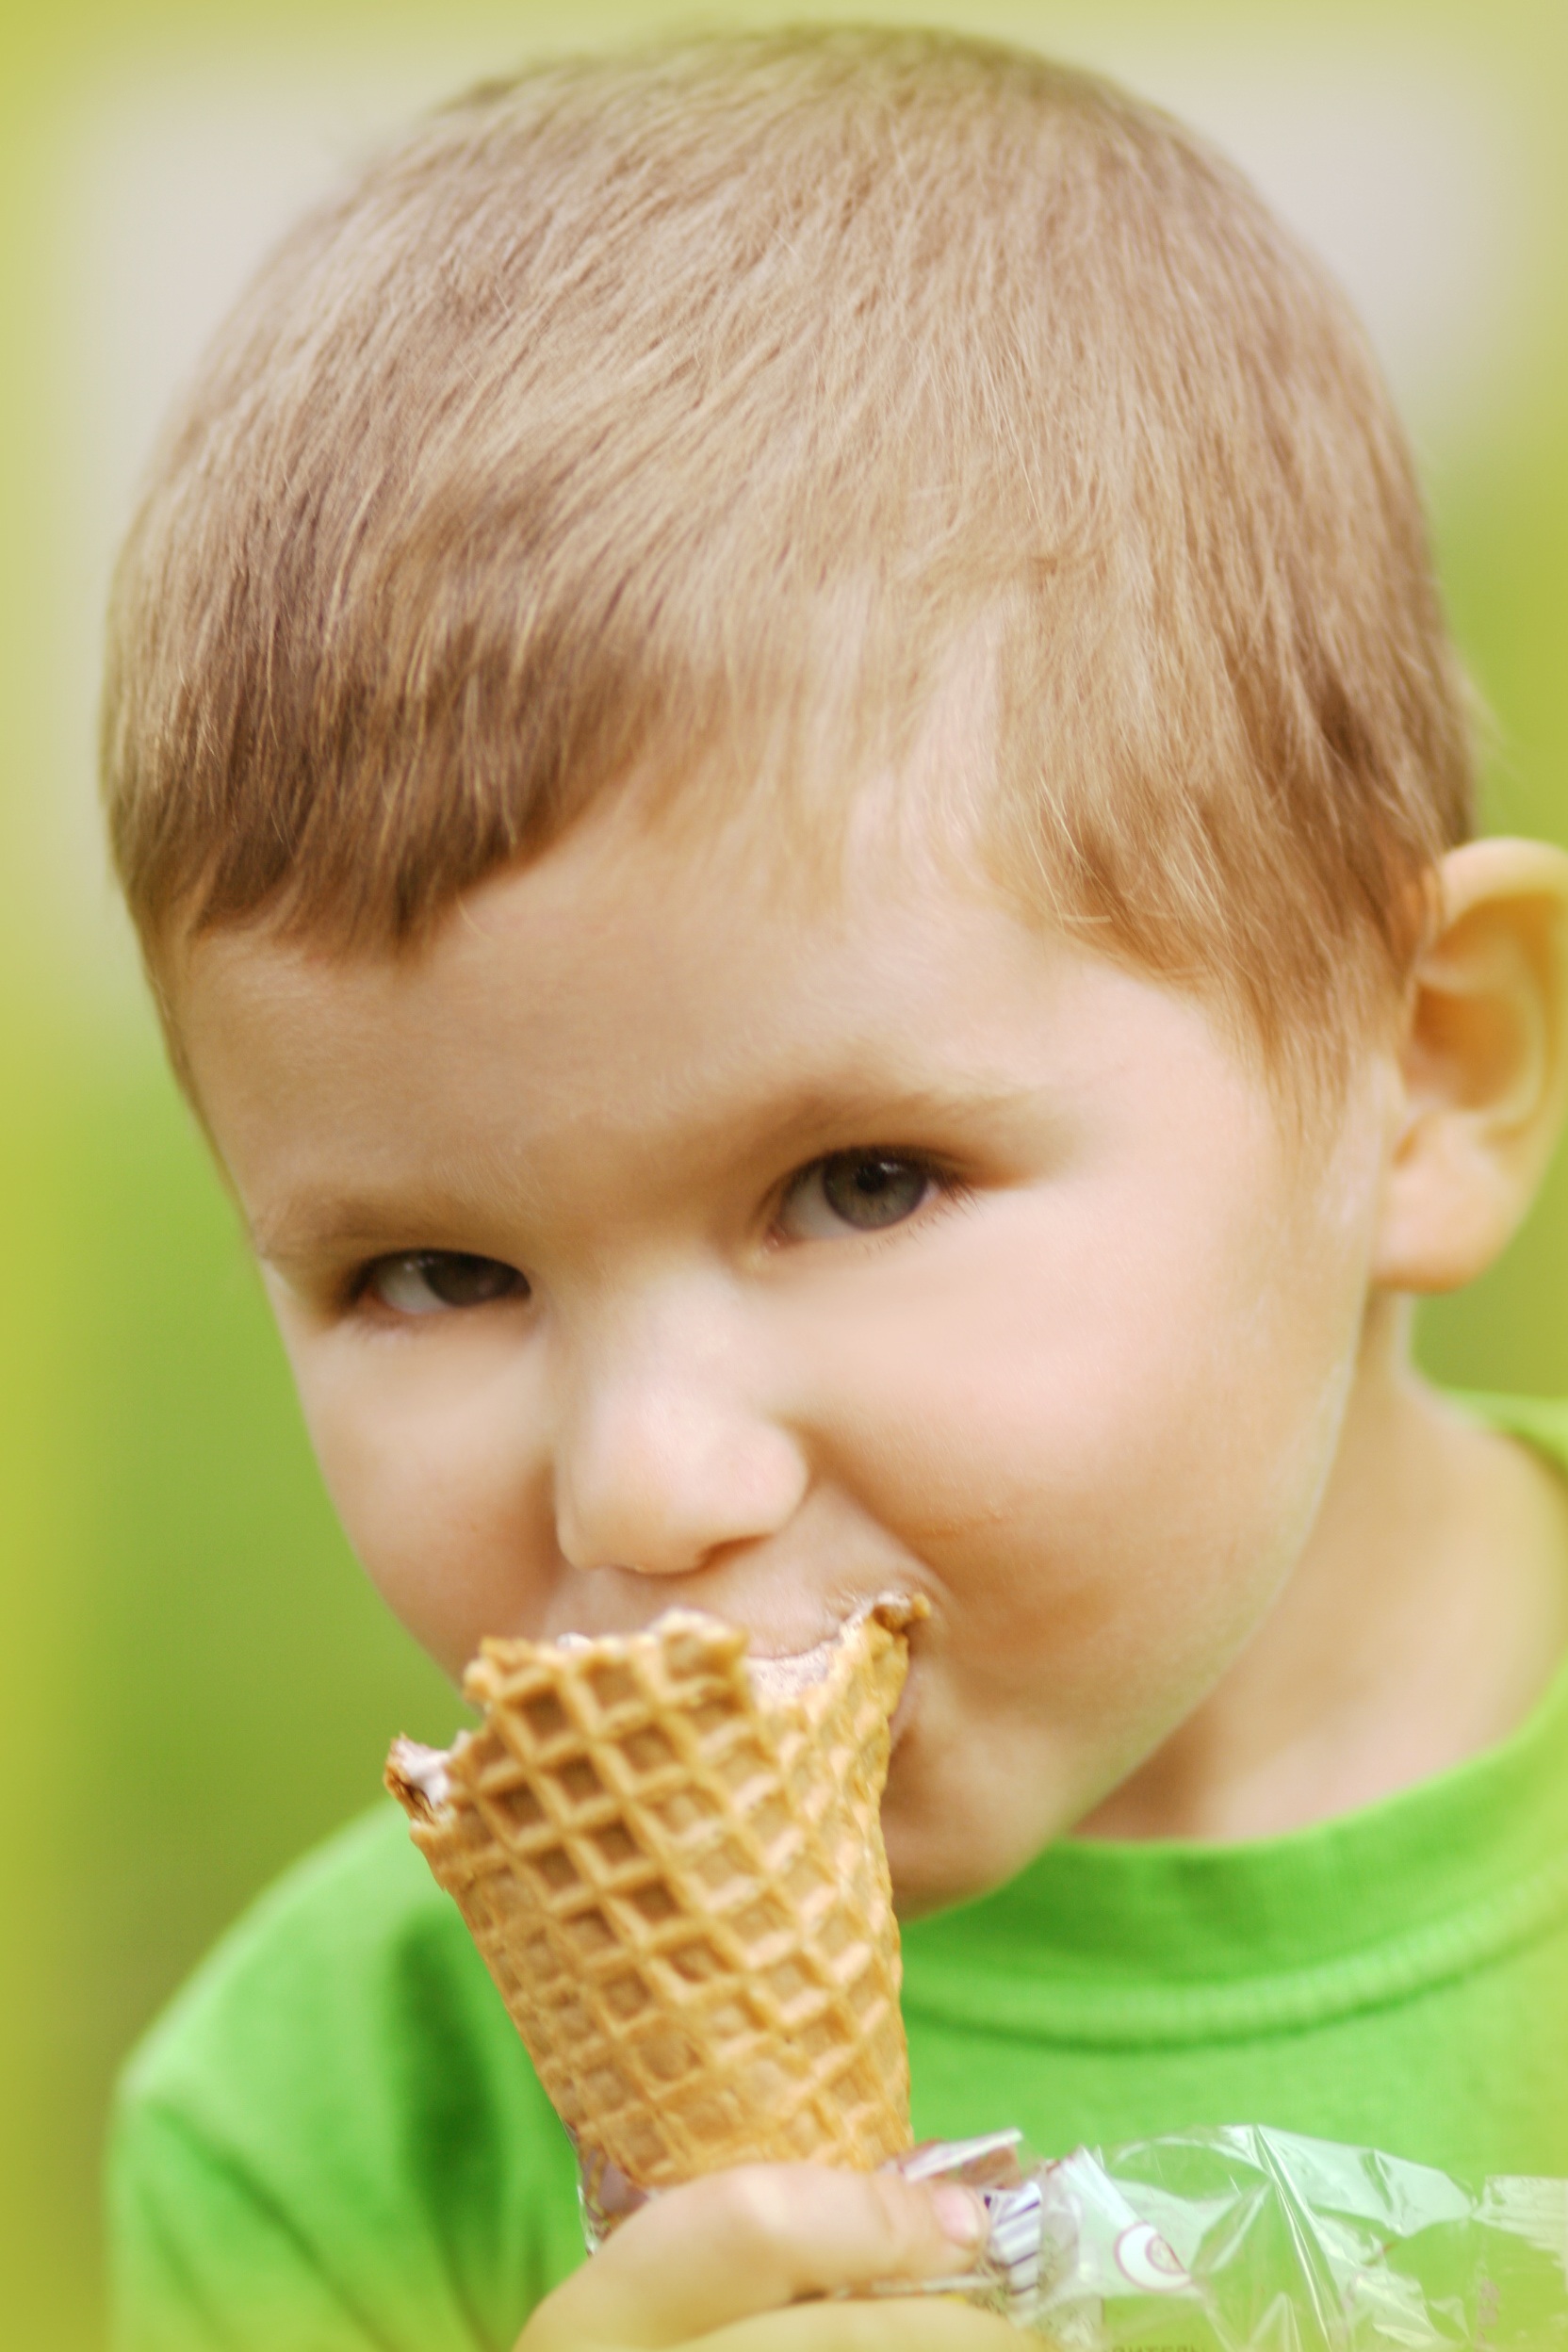
person, boy, food, child, ice cream, hairstyle, close up, face, eating, nose, infant, toddler, head, skin, joy, tooth, sweetness, taste, flavor, bully, human action